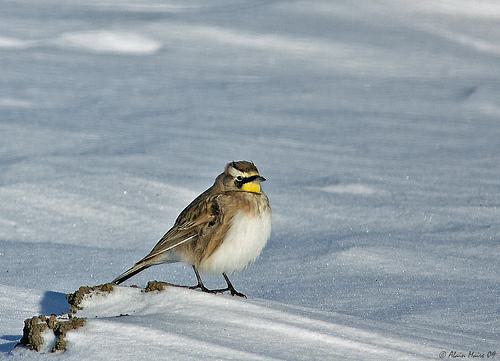
A photo of a horned lark